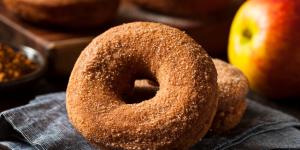
donas fritas medidas en tazas